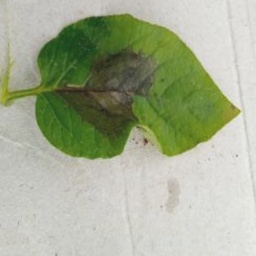
Etiqueta: Late Blight